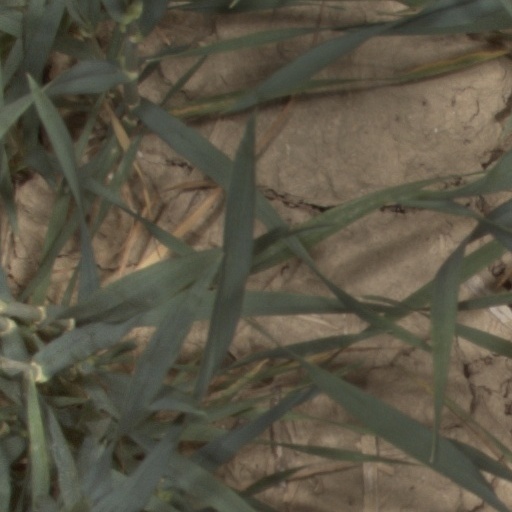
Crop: wheat